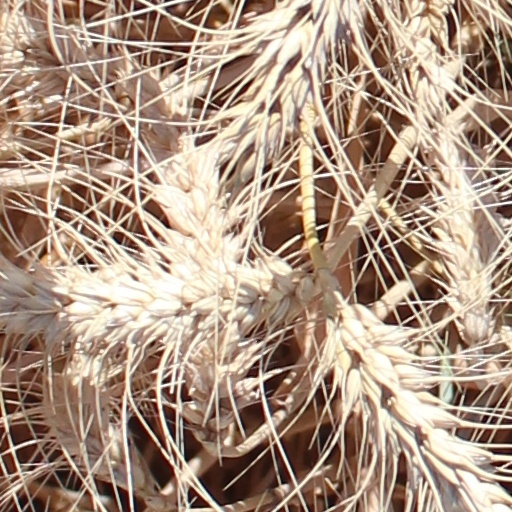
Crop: wheat